Thomas Barbour Bryan

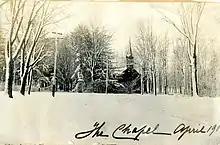
Byrd's Nest chapel (constructed in 1865)

Sometime between 1856 and 1859, Bryan settled in Cottage Hill, Illinois (modern-day Elmhurst), building a 1,000-acre estate there named "Byrd's Nest". While he awaited the completion of this residence, he and his family lived in Cottage Hill's Hill Cottage Tavern, where he befriended the artist George Peter Alexander Healy. Healy would be a lifelong friend, and in 1857 bought the Hill Cottage from Barbour to serve as a residence for his own family, making them neighbors.